Schwarzwälder Bote

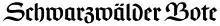
Logo

Schwarzwälder Bote, is a German regional daily newspaper for the Black Forest and Upper Neckar region.